Shadhavar

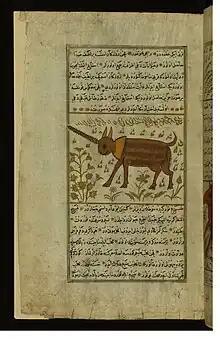
This folio from Walters manuscript W659 depicts the Aras, an animal with one horn.

Shâd'havâr (Arabic: شادهافار "(Šādhāfār)") or Âras (آرس) is a legendary creature from medieval Muslim bestiaries resembling a unicorn. Al-Qazwini said that it lives in the country of "Rūm" (Byzantium) and that it has one horn with 42 hollow branches which, when the wind passes through them, produces a pleasant sound that makes the animals sit around and listen. Horns of those creatures, sometimes gifted to kings, can be played like flutes. When played on one side, they produce a cheerful sound, and when on the other, the music is so sad it makes people cry.